Errol Charles

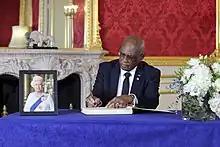
Charles signing the book of condolence for Queen Elizabeth II at Lancaster House on 17 September 2022

Elizabeth II, Queen of Saint Lucia, appointed Charles as the acting governor-general of Saint Lucia following the resignation of Sir Neville Cenac. Charles was sworn in at Government House, Saint Lucia on 11 November 2021.